Castellers de la Vila de Gràcia

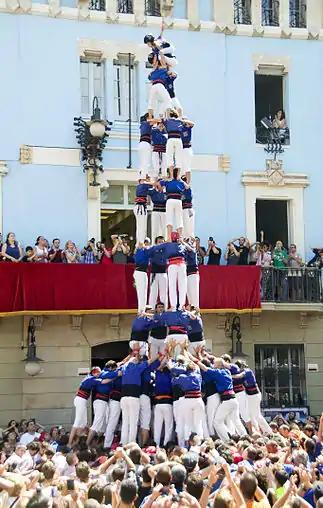
First 4d9f from Castellers de la Vila de Gràcia presented during the "Fiesta Mayor de Gràcia" festivities in 2014.

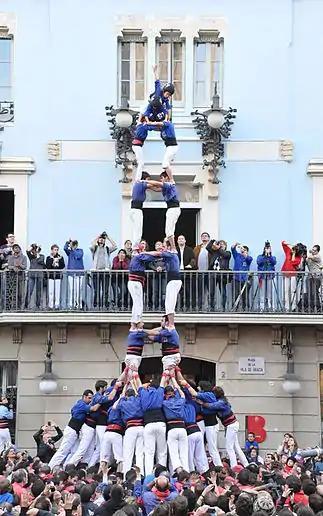
2 de 8 with folre from Castellers de la Vila de Gràcia on November 20, 2011, in Plaza de la Vila de Gràcia square.

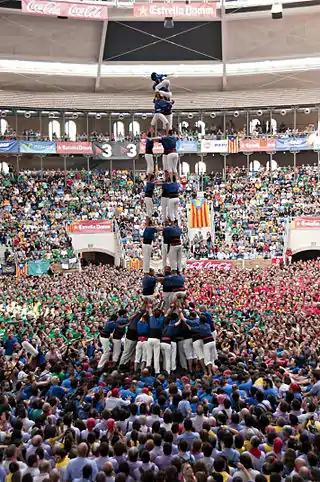
3 de 9 with folre done in the XXV Concurs de Castells competition, in Tarragona (2014)

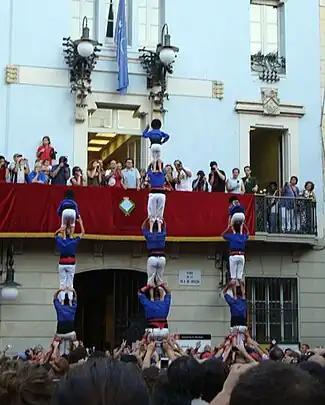
"Vano de cinc" of Castellers de la Vila de Gràcia at Plaça de la Vila de Gràcia in the Festa Major de Gràcia (22/08/2009)

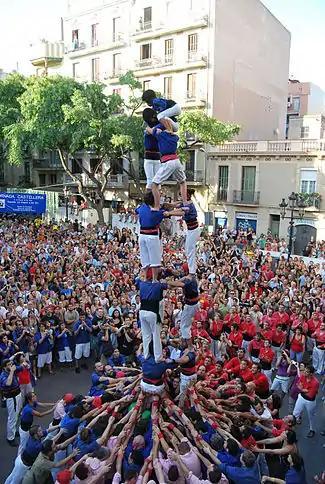
"3 de 7 aixecat per sota" about to be loaded. Festa Major de Gràcia (22/08/2009)

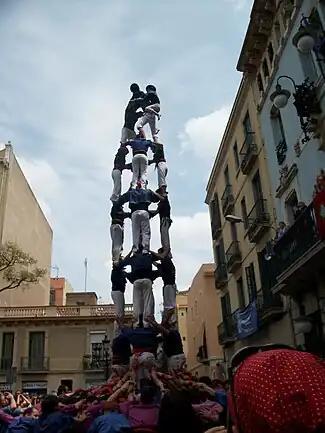
4 de 8 in Gràcia (9/5/2010)

The Castellers de la Vila de Gràcia, created in 1996, are a "colla castellera", based in Vila de Gràcia that makes human castles. They made their first public presentation in 1997 supported by the groups Castellers de Terrassa, the Castellers de Sants and the Castellers de Sant Andreu de la Barca. The colour of their shirts is navy blue.